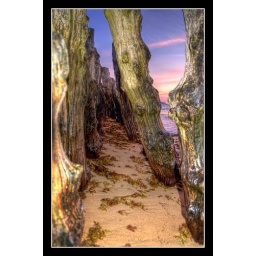
The sea walls around St Malo are protected by rows of tree trunks, 10 feet and more in length.